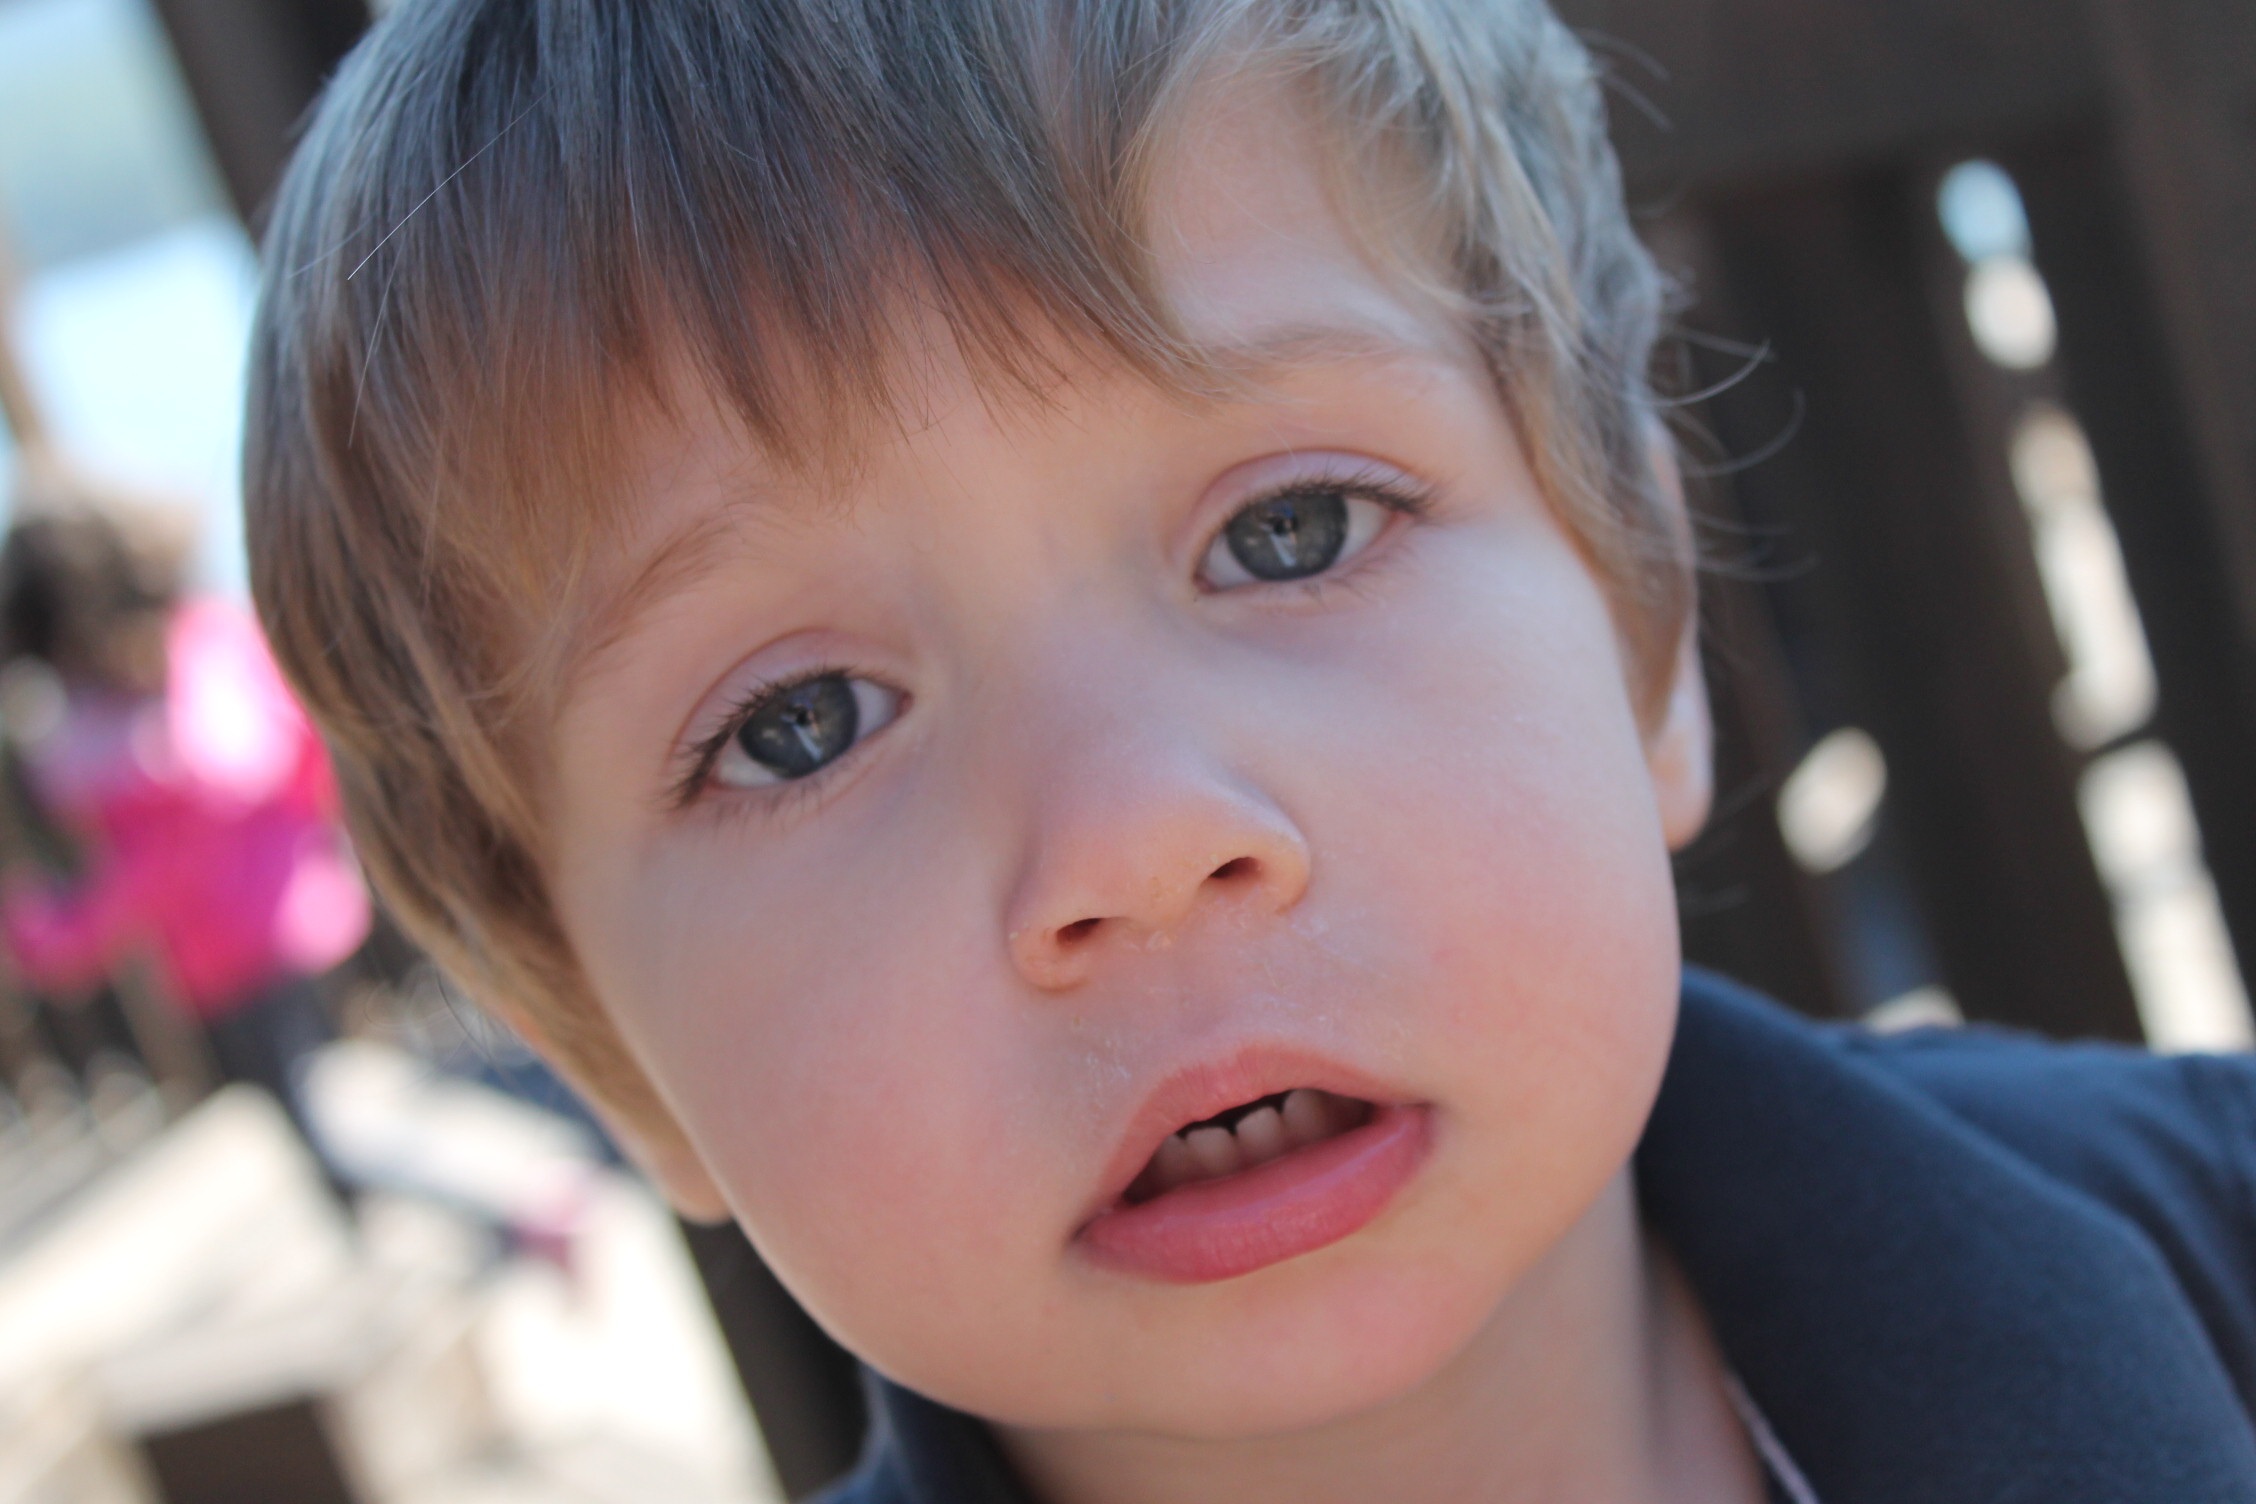
person, girl, hair, white, photography, boy, kid, cute, alone, male, sadness, portrait, young, child, facial expression, childhood, hairstyle, smile, close up, human body, sad, face, nose, loneliness, infant, toddler, eye, head, skin, beauty, organ, laughter, tooth, emotion, unhappy, depressed, upset, portrait photography